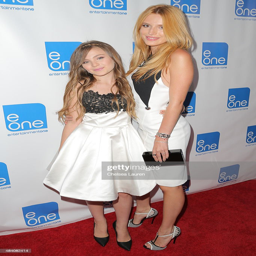
person and pop artist arrive at the premiere .